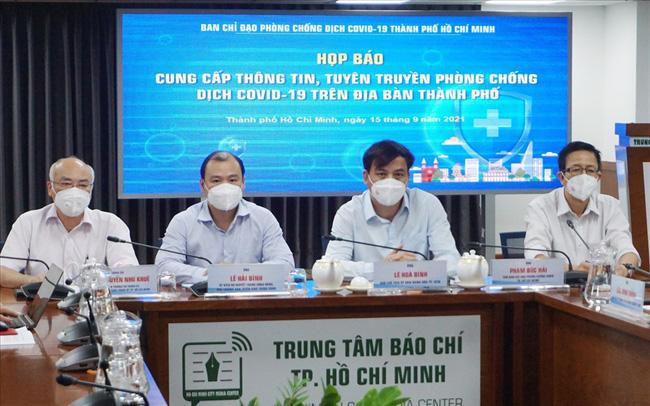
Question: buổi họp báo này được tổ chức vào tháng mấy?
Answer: buổi họp báo được tổ chức vào tháng 9